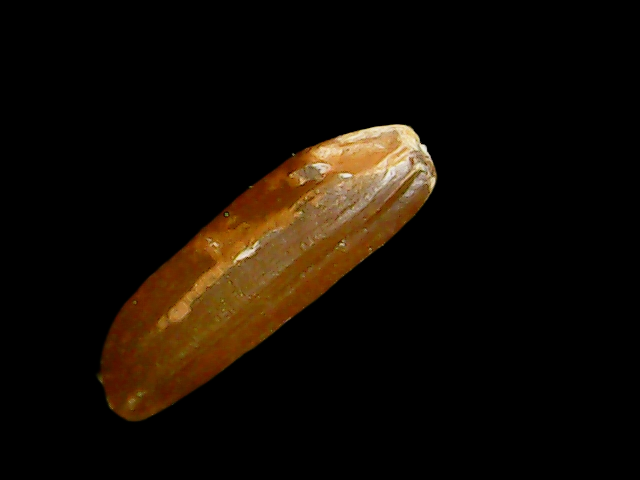
Rice variety: Binadhan20